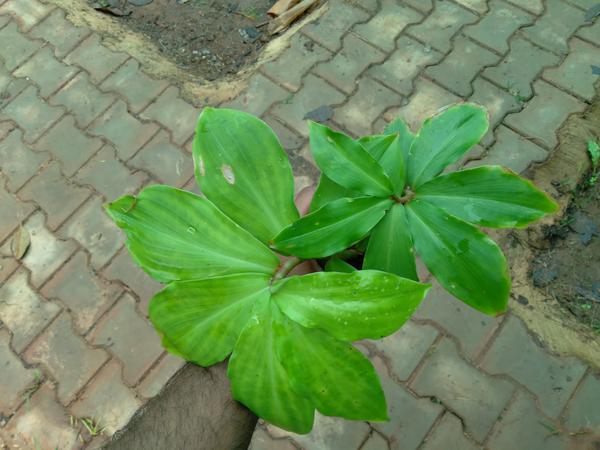
Plant: Insulin